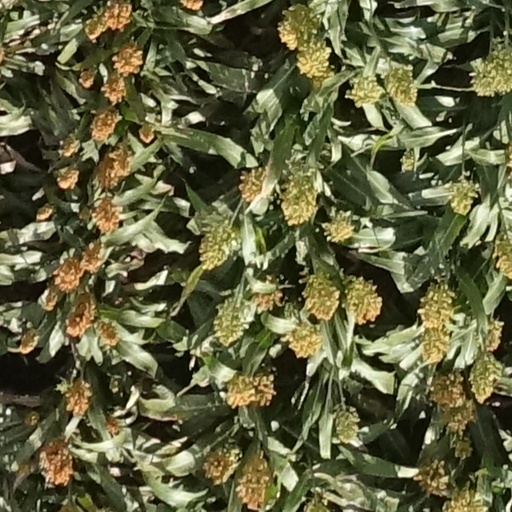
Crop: sorghum